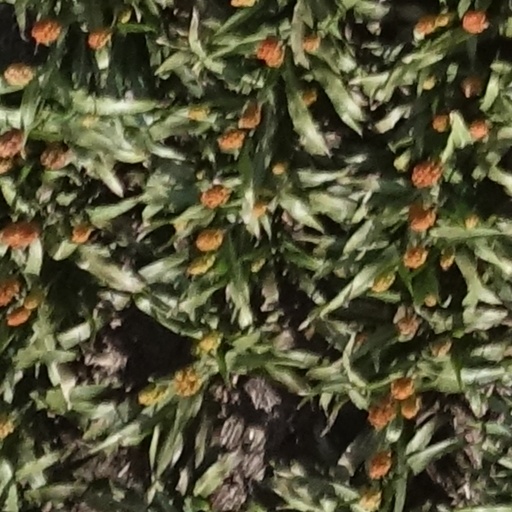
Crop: sorghum